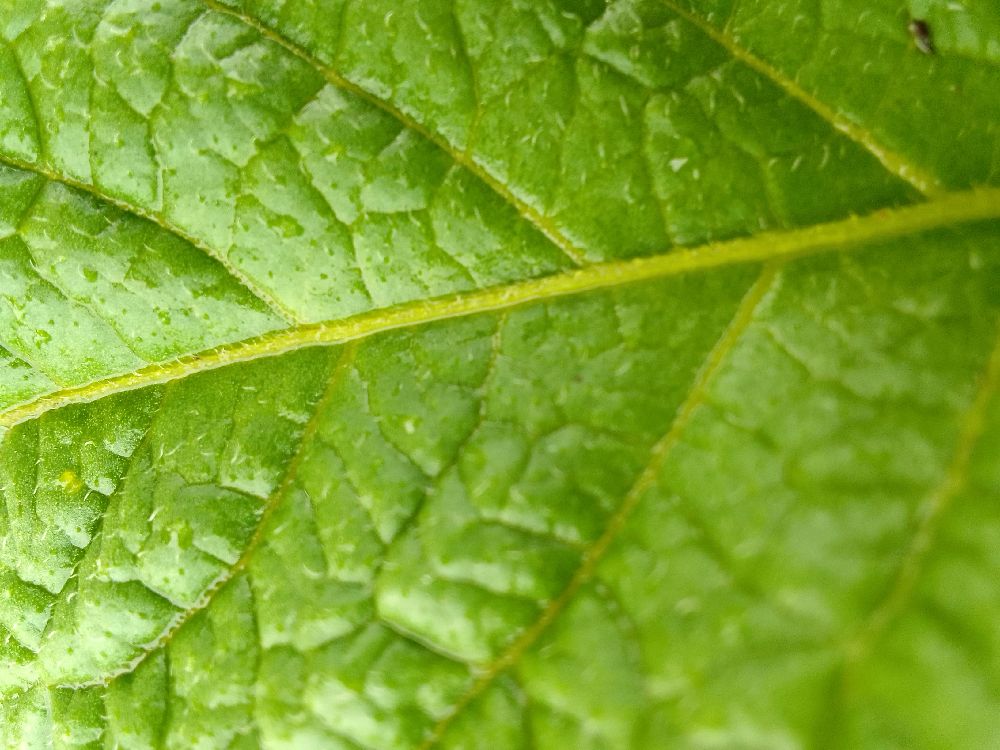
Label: Healthy